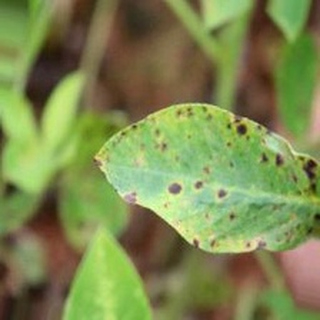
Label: groundnut_late_leaf_spot